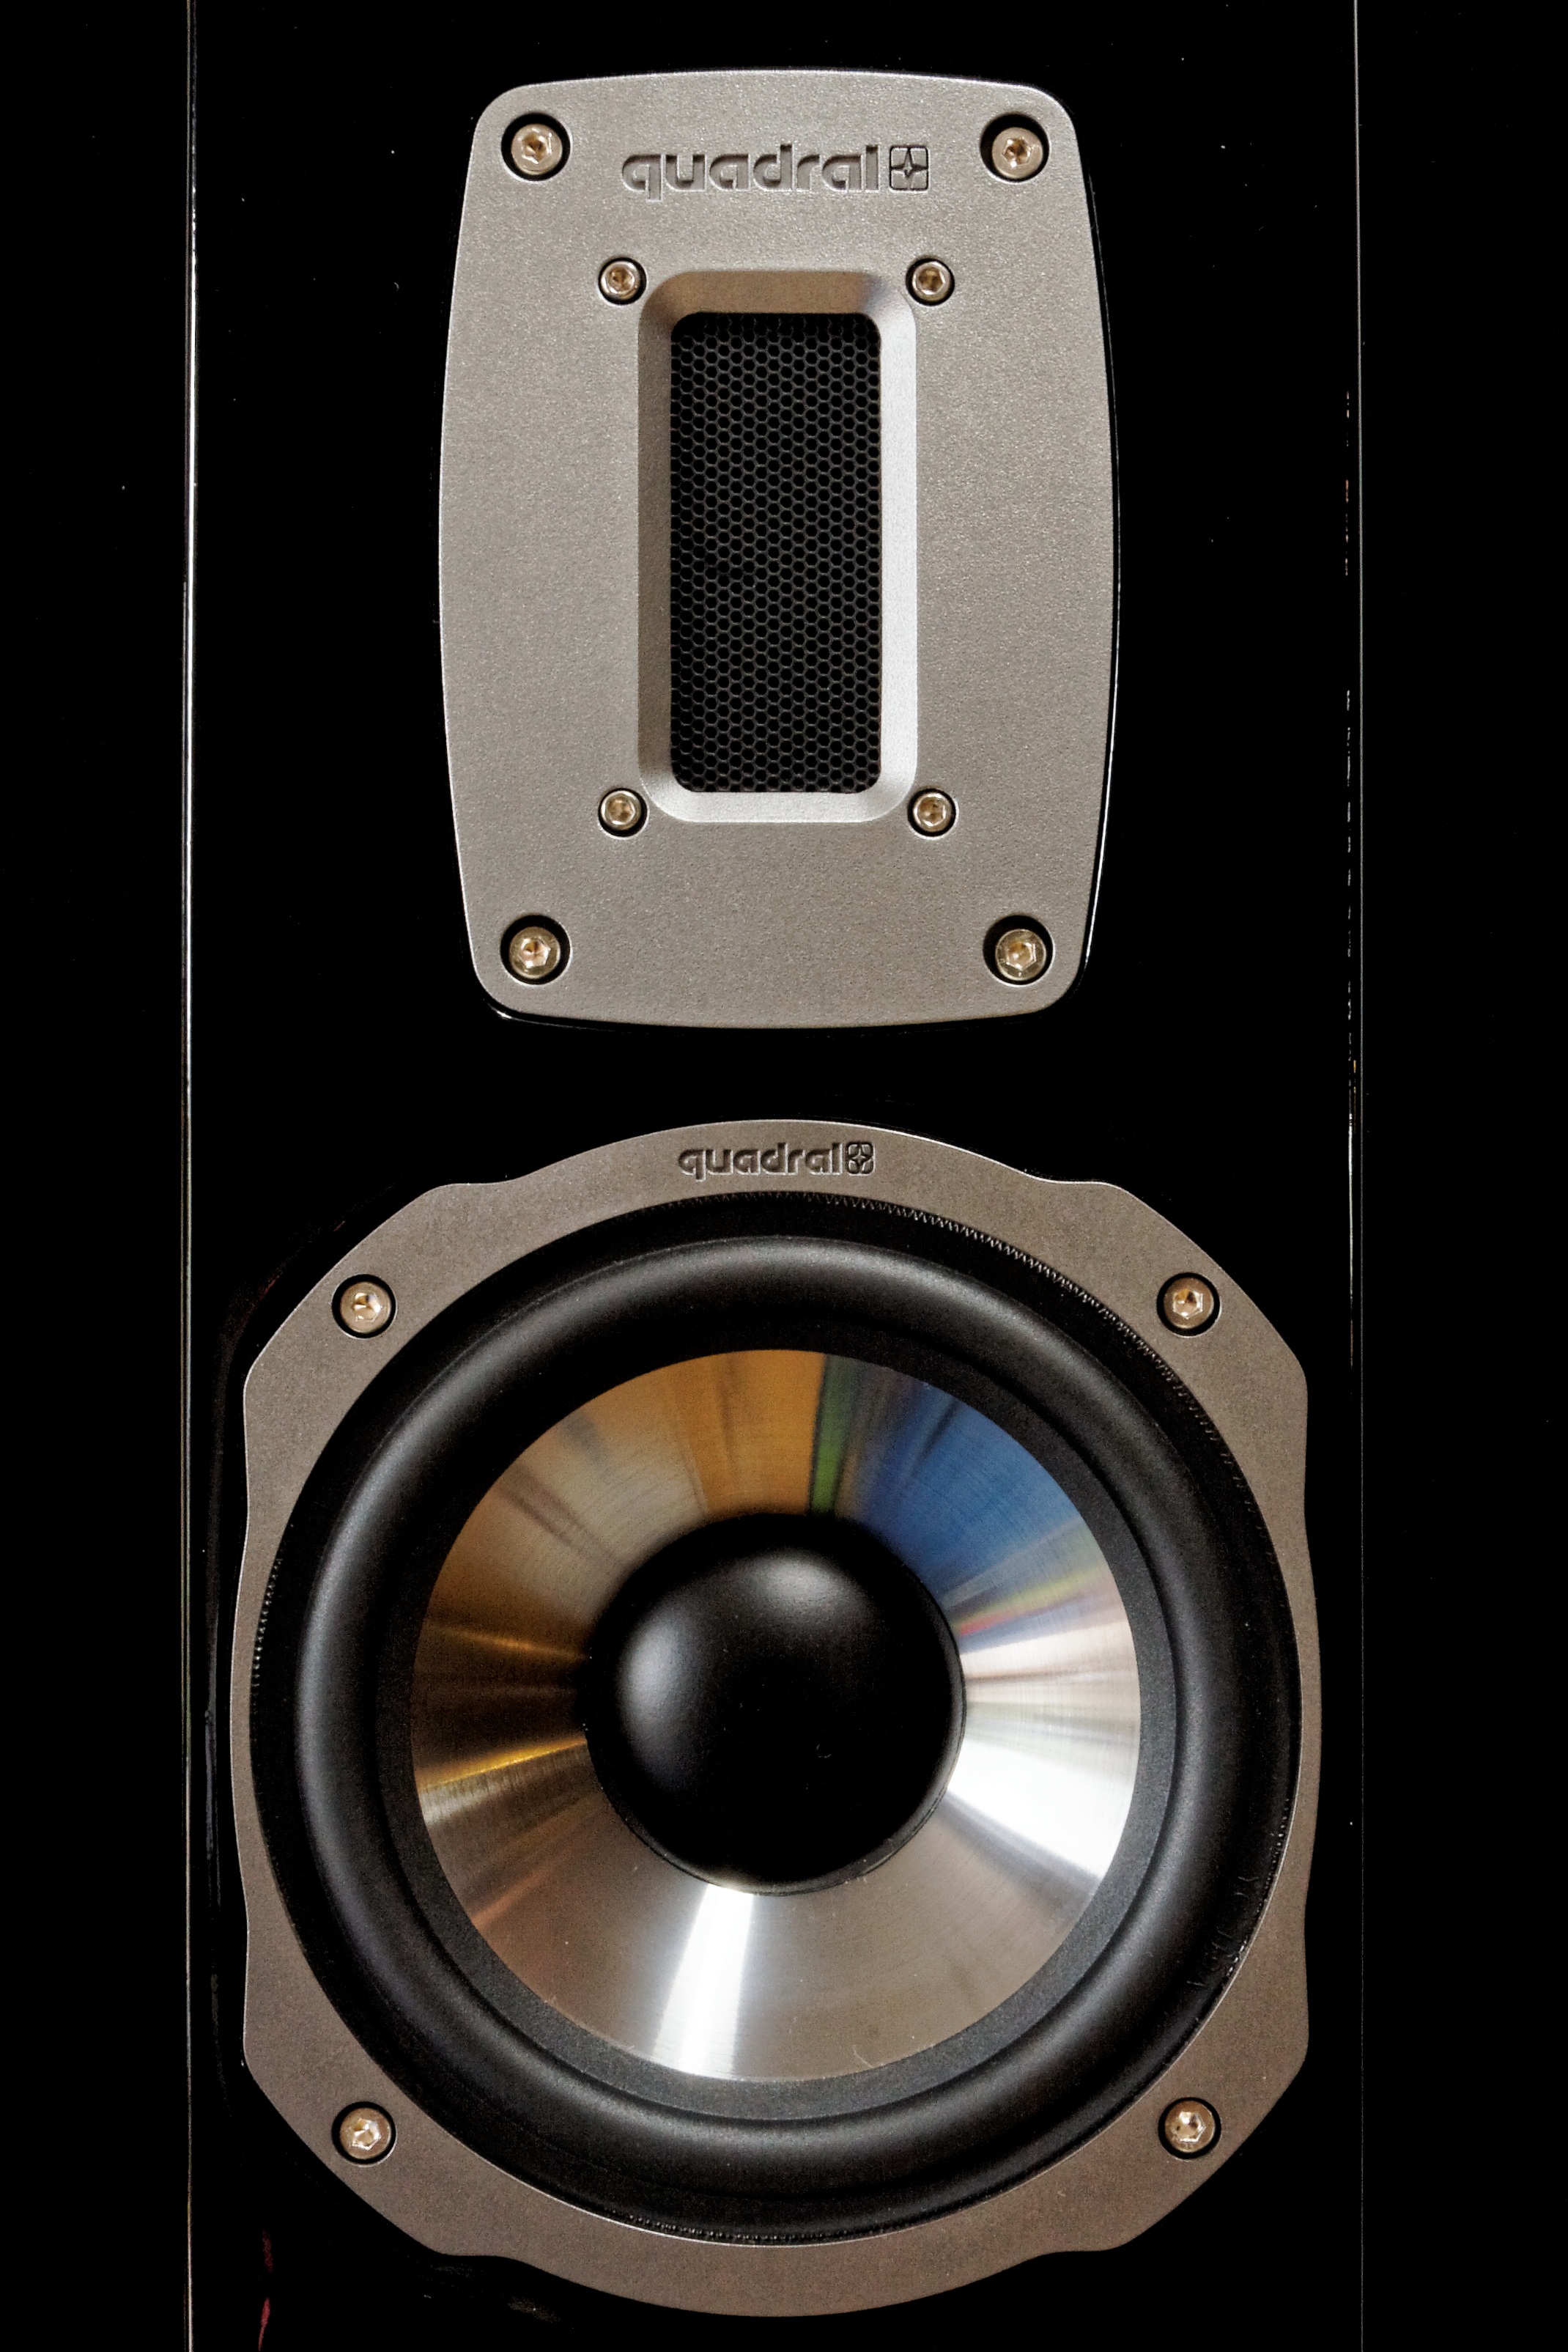
music, technology, wheel, box, circle, bass, titan, design, audio, sound, hifi, subwoofer, speakers, multimedia, loudspeaker, beschallung, audio equipment, tweeter, quadral, piano lacquer, platelet tweeter, electronic device, studio monitor